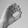
ASL letter: O